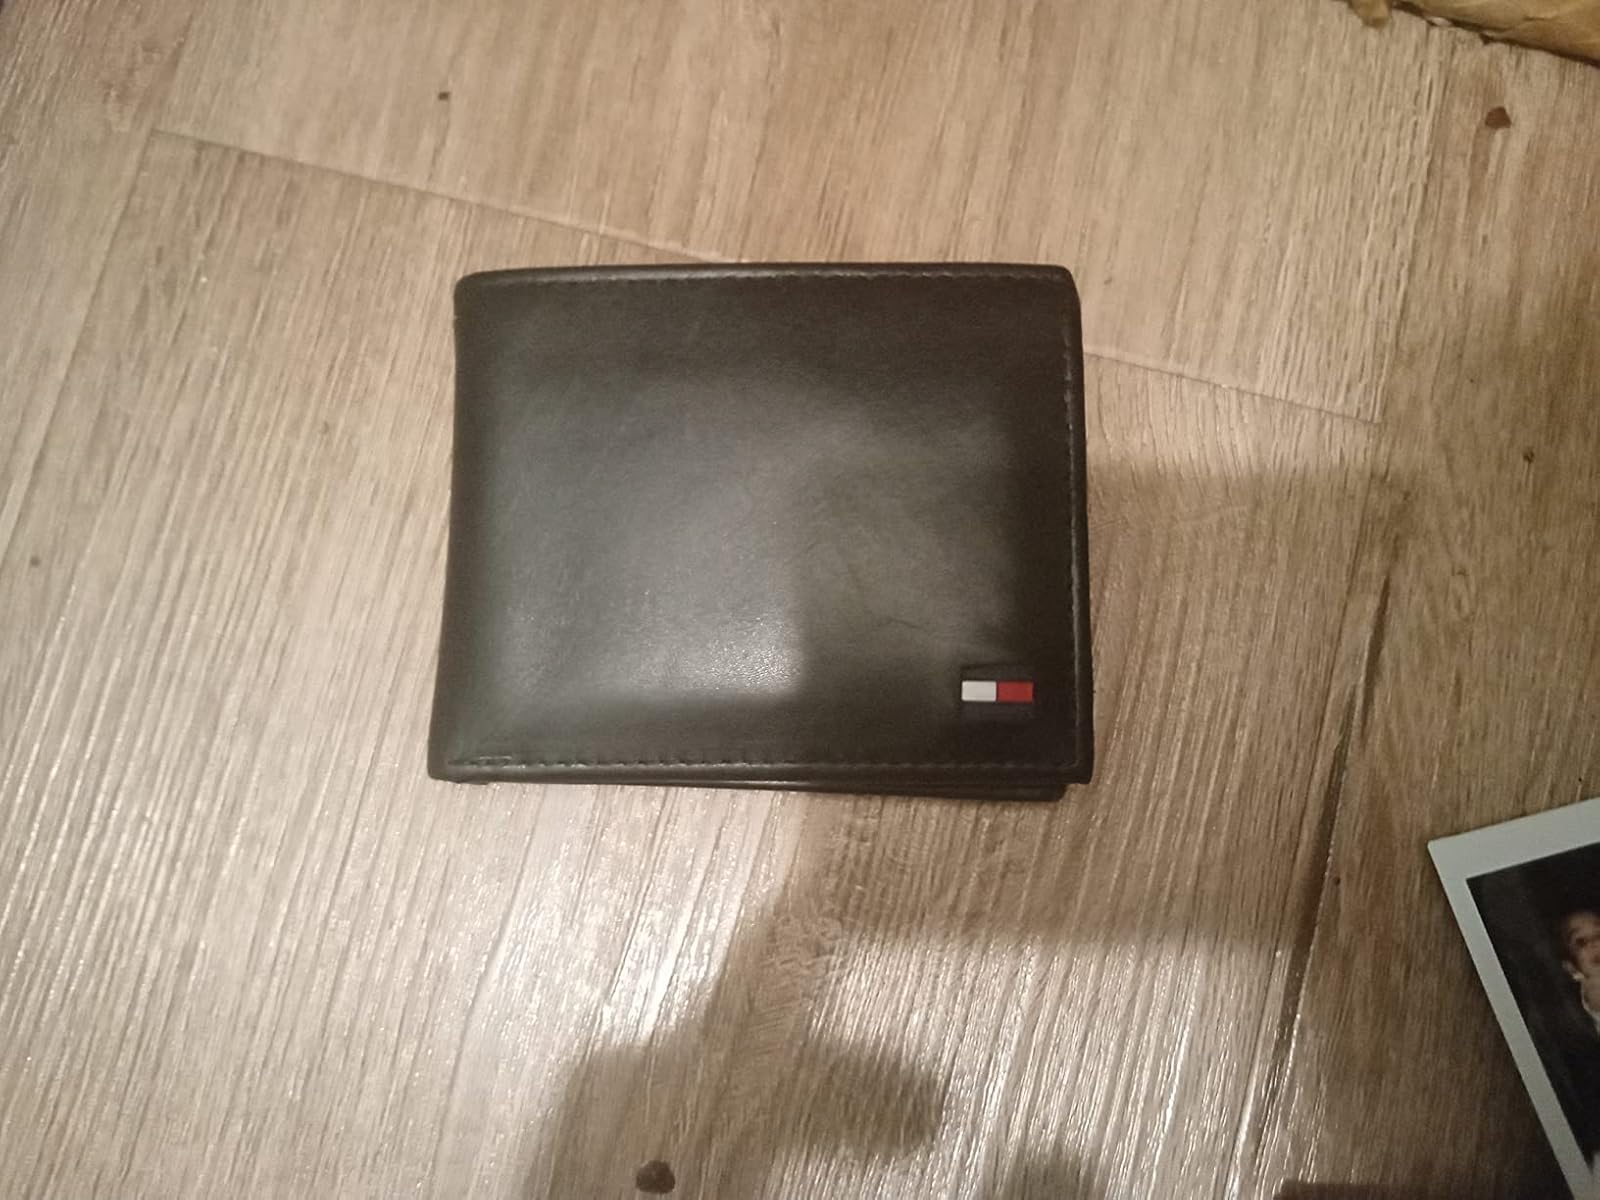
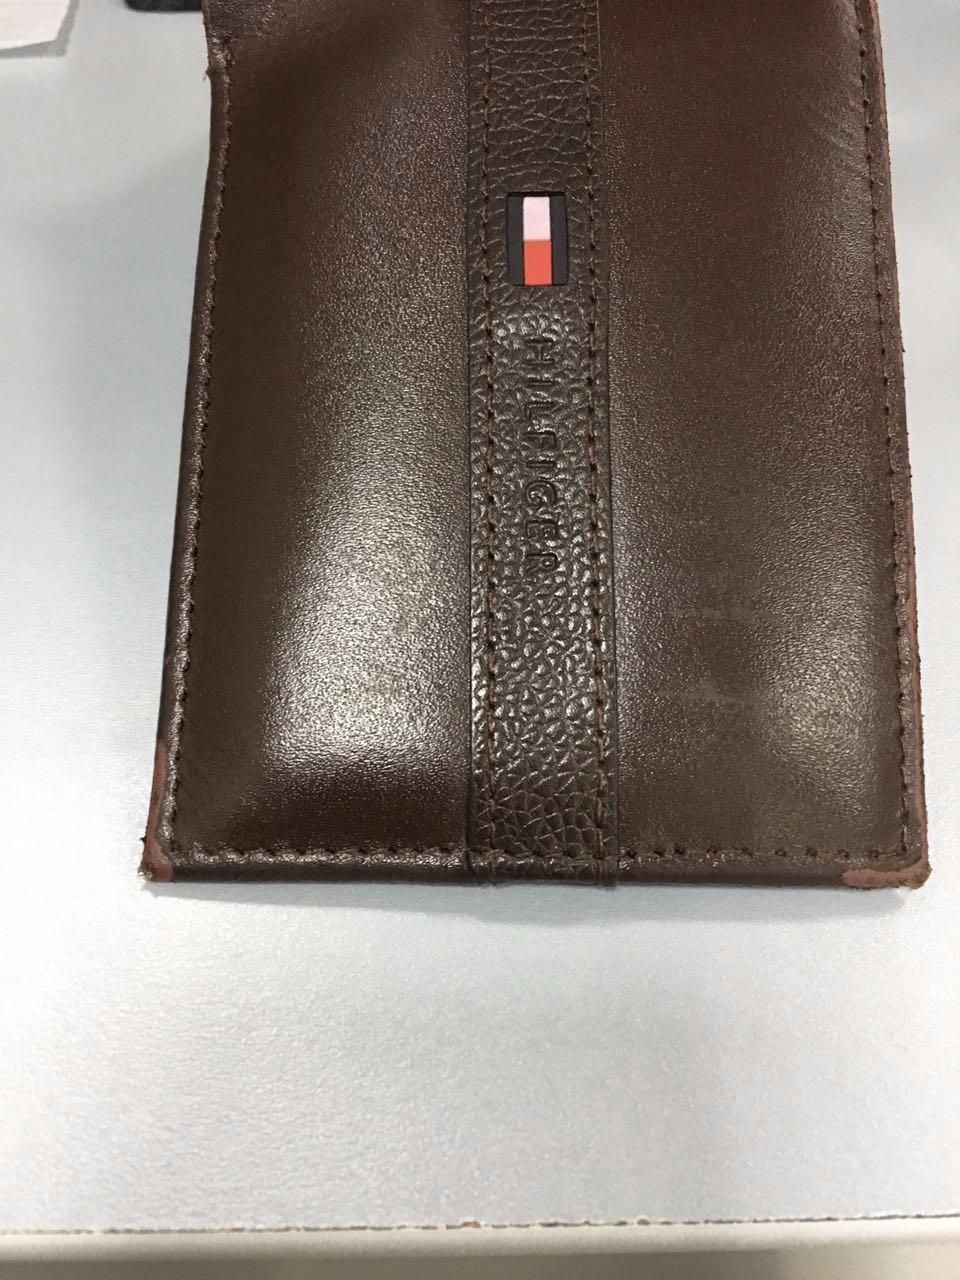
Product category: accessories_wallet
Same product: no